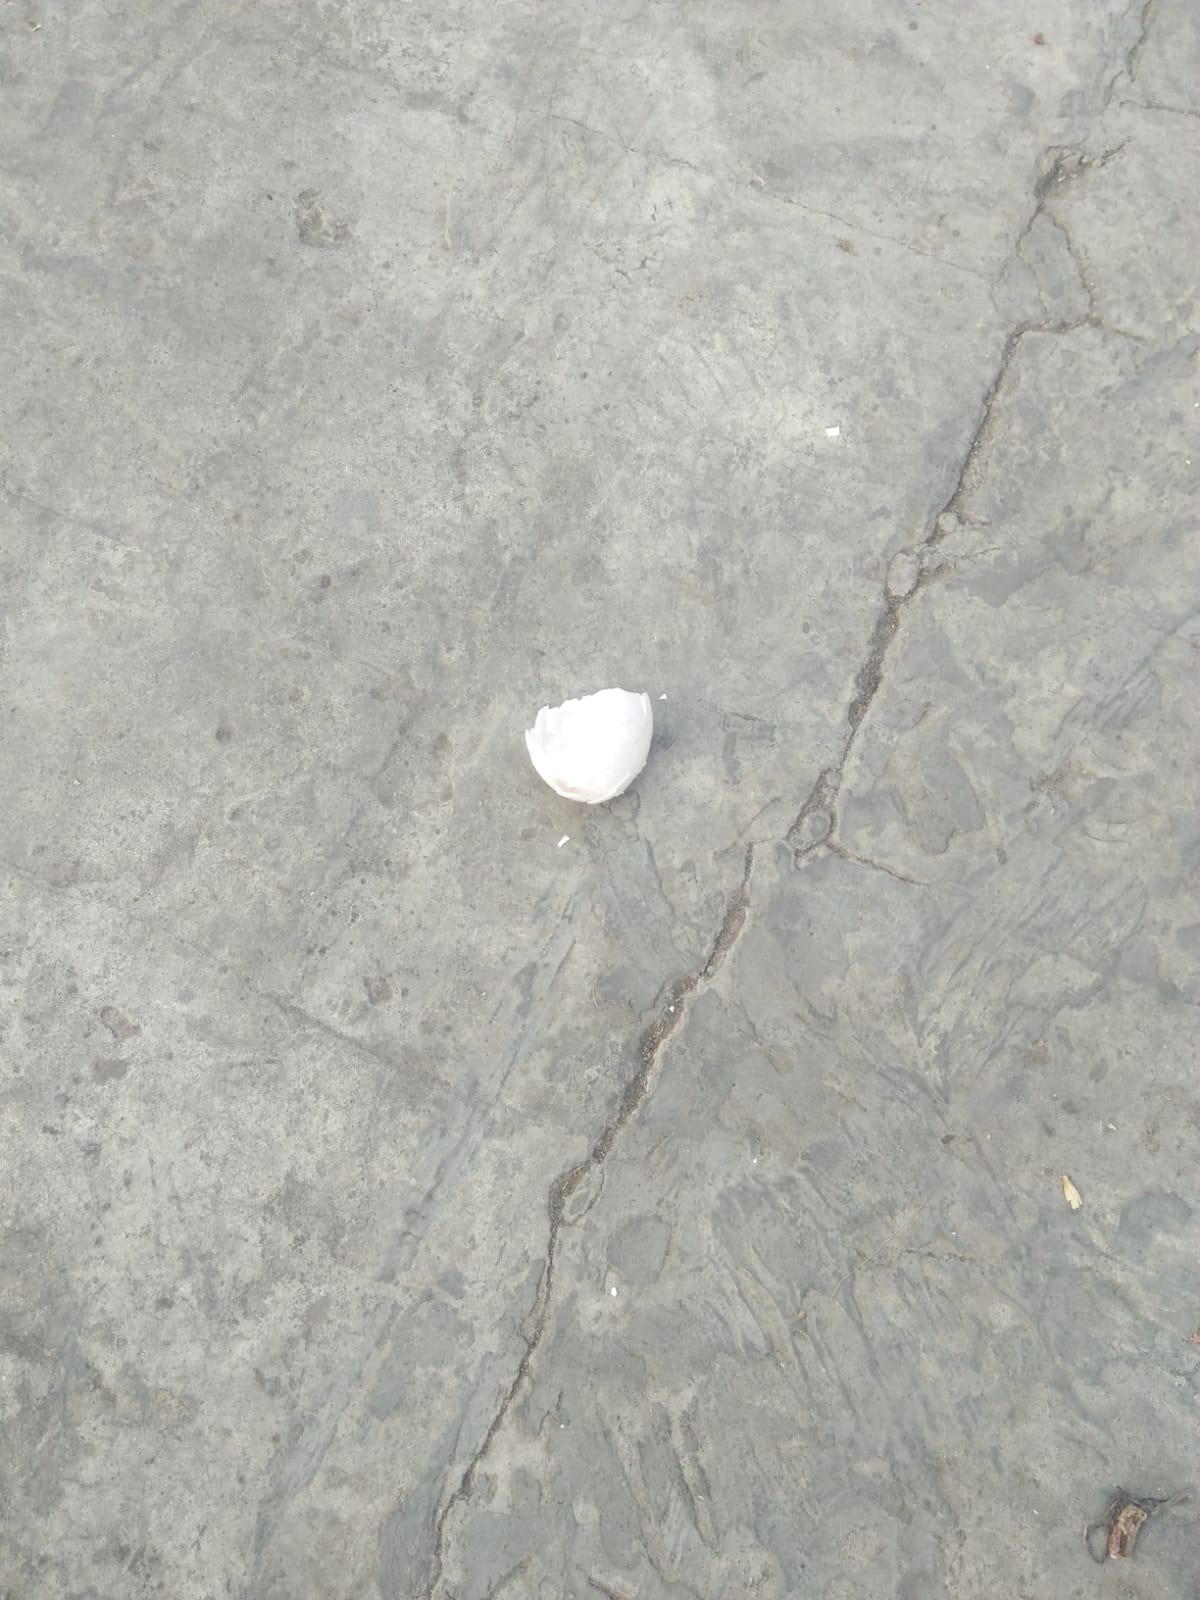
Label: eggshells